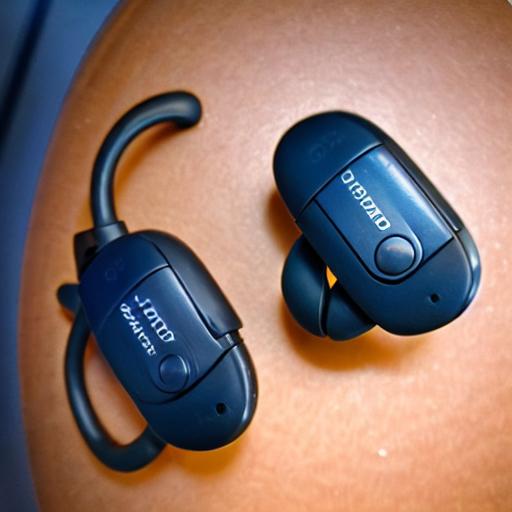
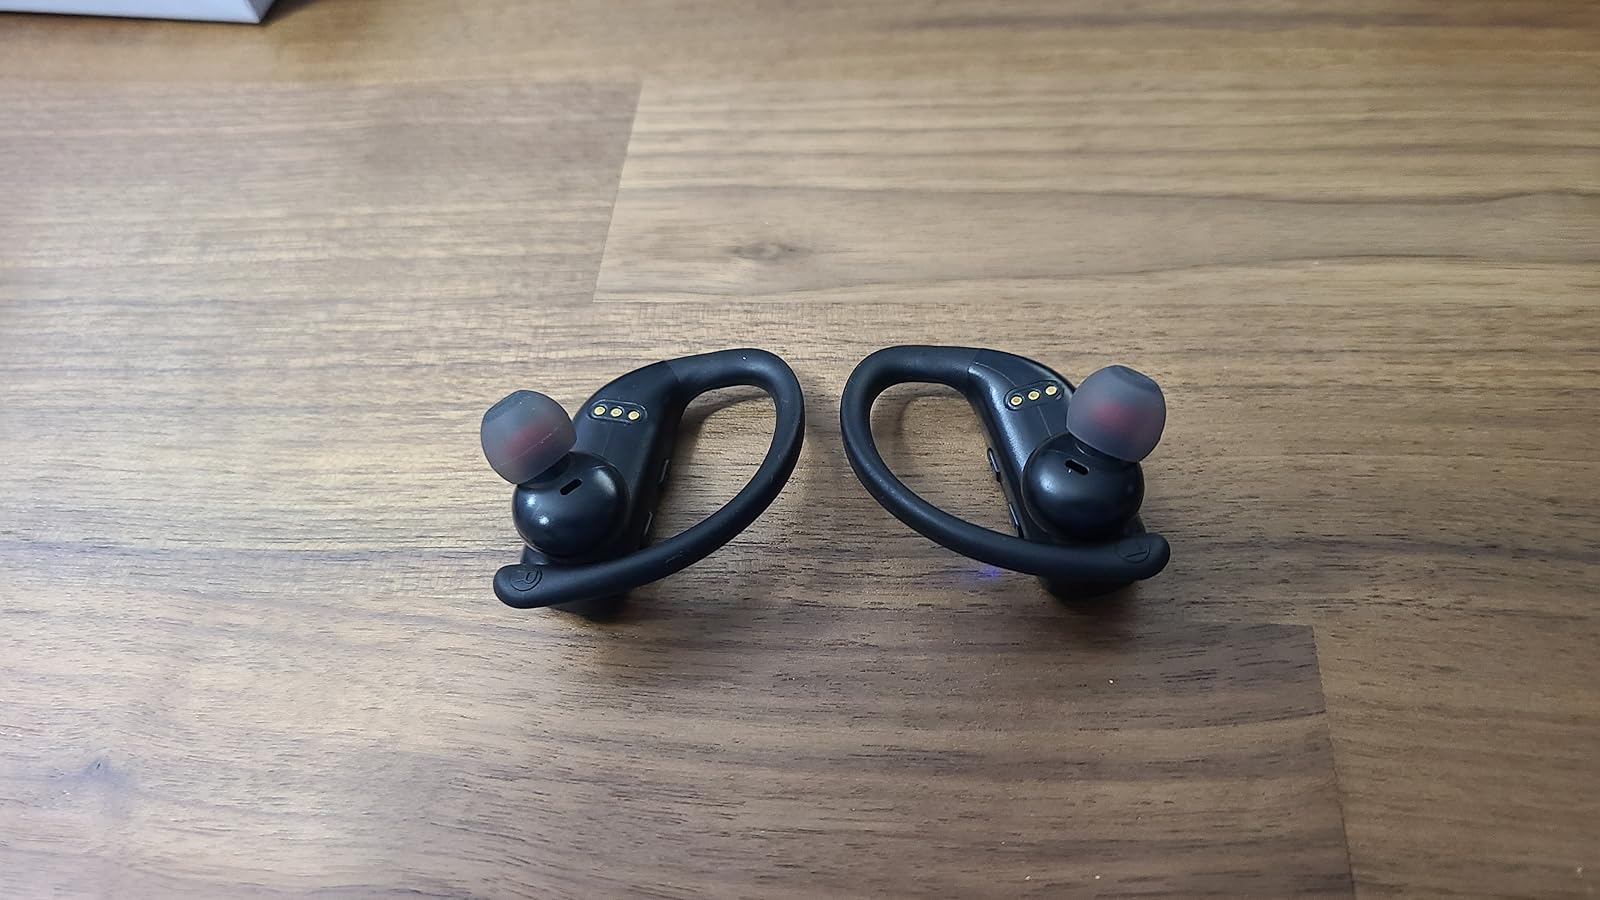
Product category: earbuds
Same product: no